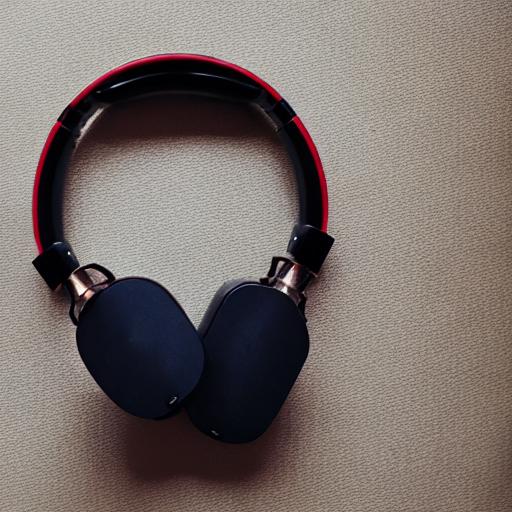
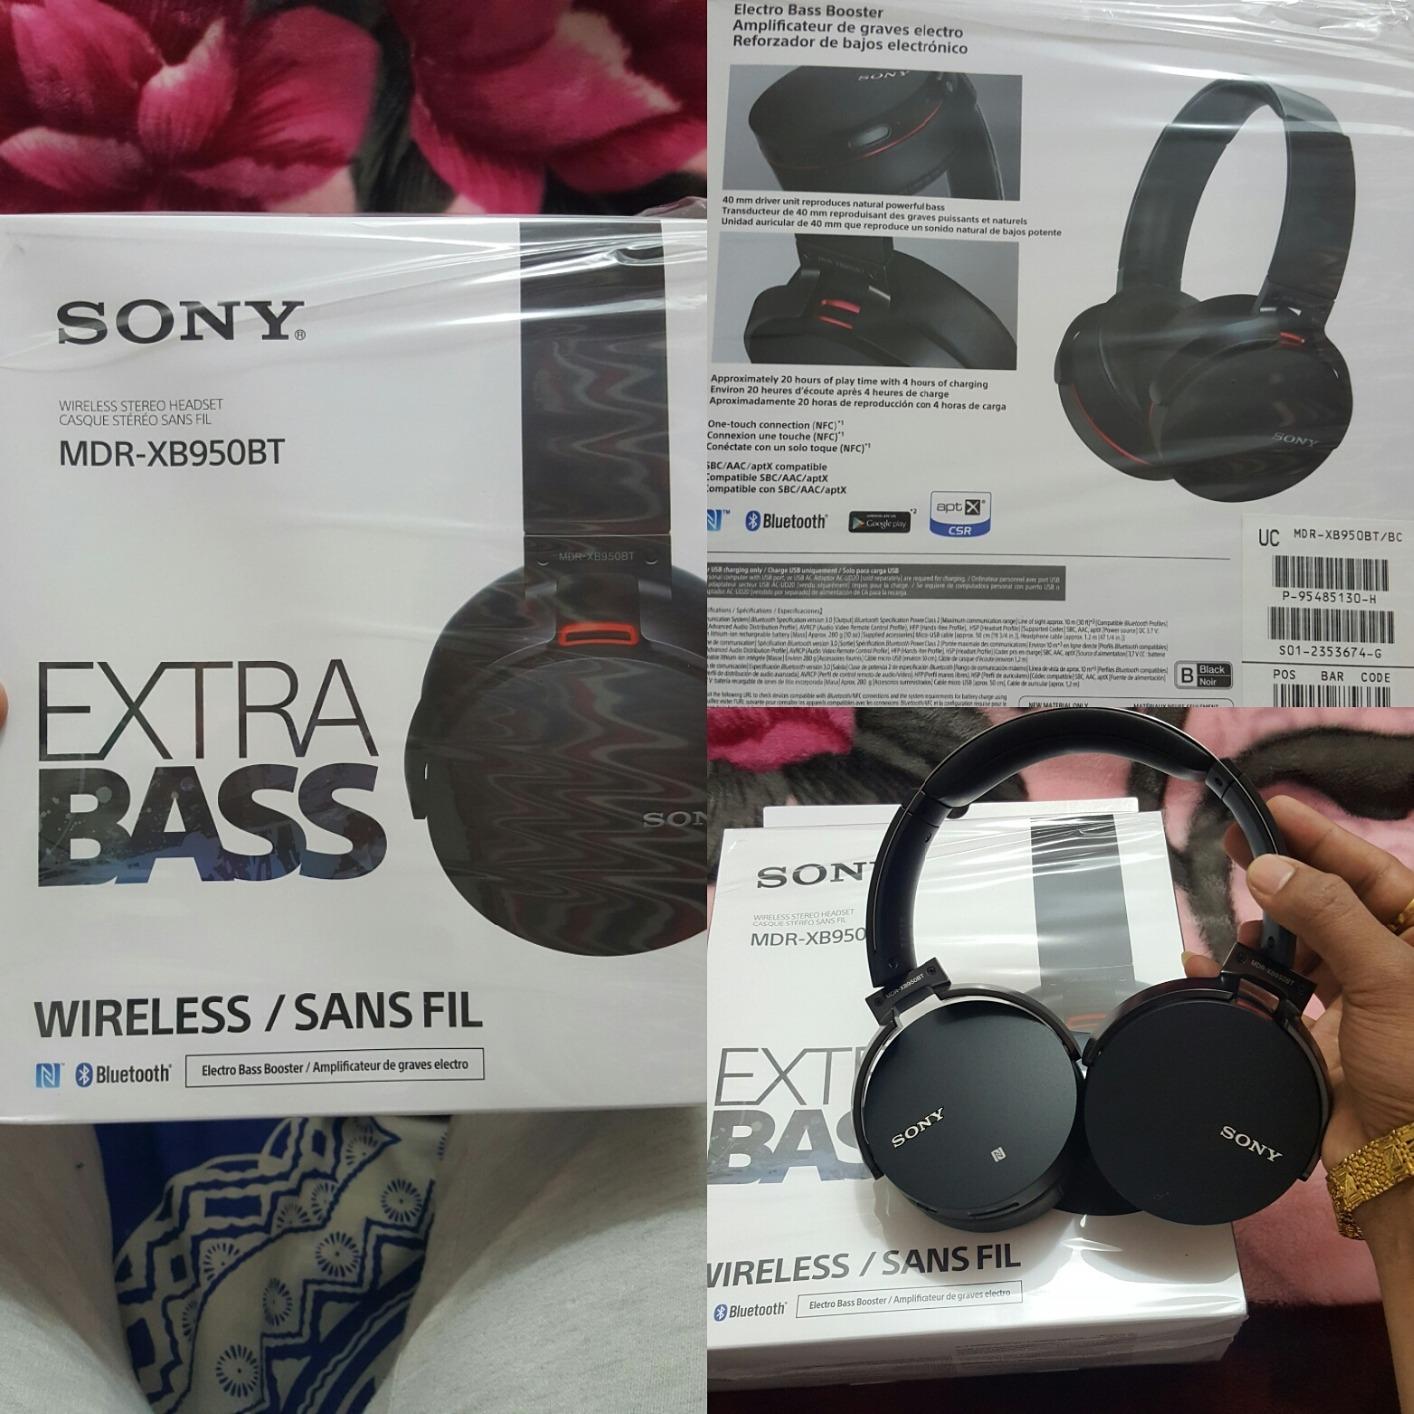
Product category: headphones
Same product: no